Brock's Monument

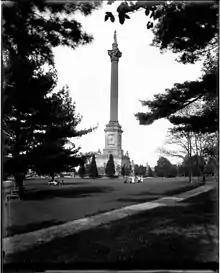
The second monument in 1915

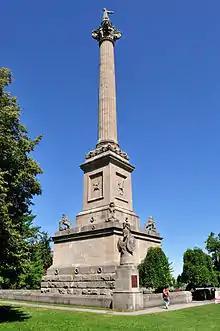
Brock's Monument 2015

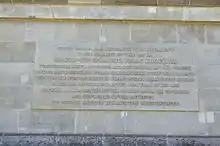
Brock's Monument Plaque 2015

A 1929 lightning strike severely damaged Brock's statue, sending large portions crashing to the ground below.